Côte Chalonnaise

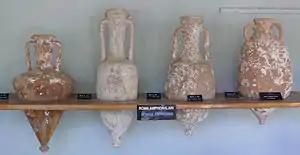
Chalon-sur-Saône in the Côte Chalonnaise was an important trading centre for Roman wine shipped up the river Saône in amphorae like these.

The Côte Chalonnaise is named after the town of Chalon-sur-Saône, located on the Saône. Its location made the town an important trading centre of the Celts in Gaul. The region was later used by the Ancient Romans with wine being one of the commodities traded up and down the river. More than 20,000 amphorae stamped with Roman emblems have been found in graves in this area. In the 18th it was a vital link on the Canal du Centre which linked the wine regions of the south of France to the key markets in the north.